Kate Peck

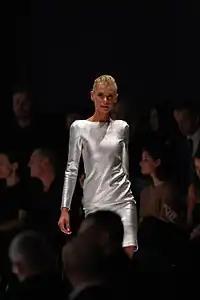
Peck at the Myer Spring/Summer 2015 Fashion Launch.

She works as a VJ on MTV and as a reporter on "RPM" on Ten Sport.